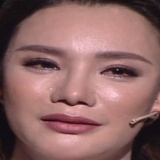
ca sĩ Hồ Quỳnh Hương